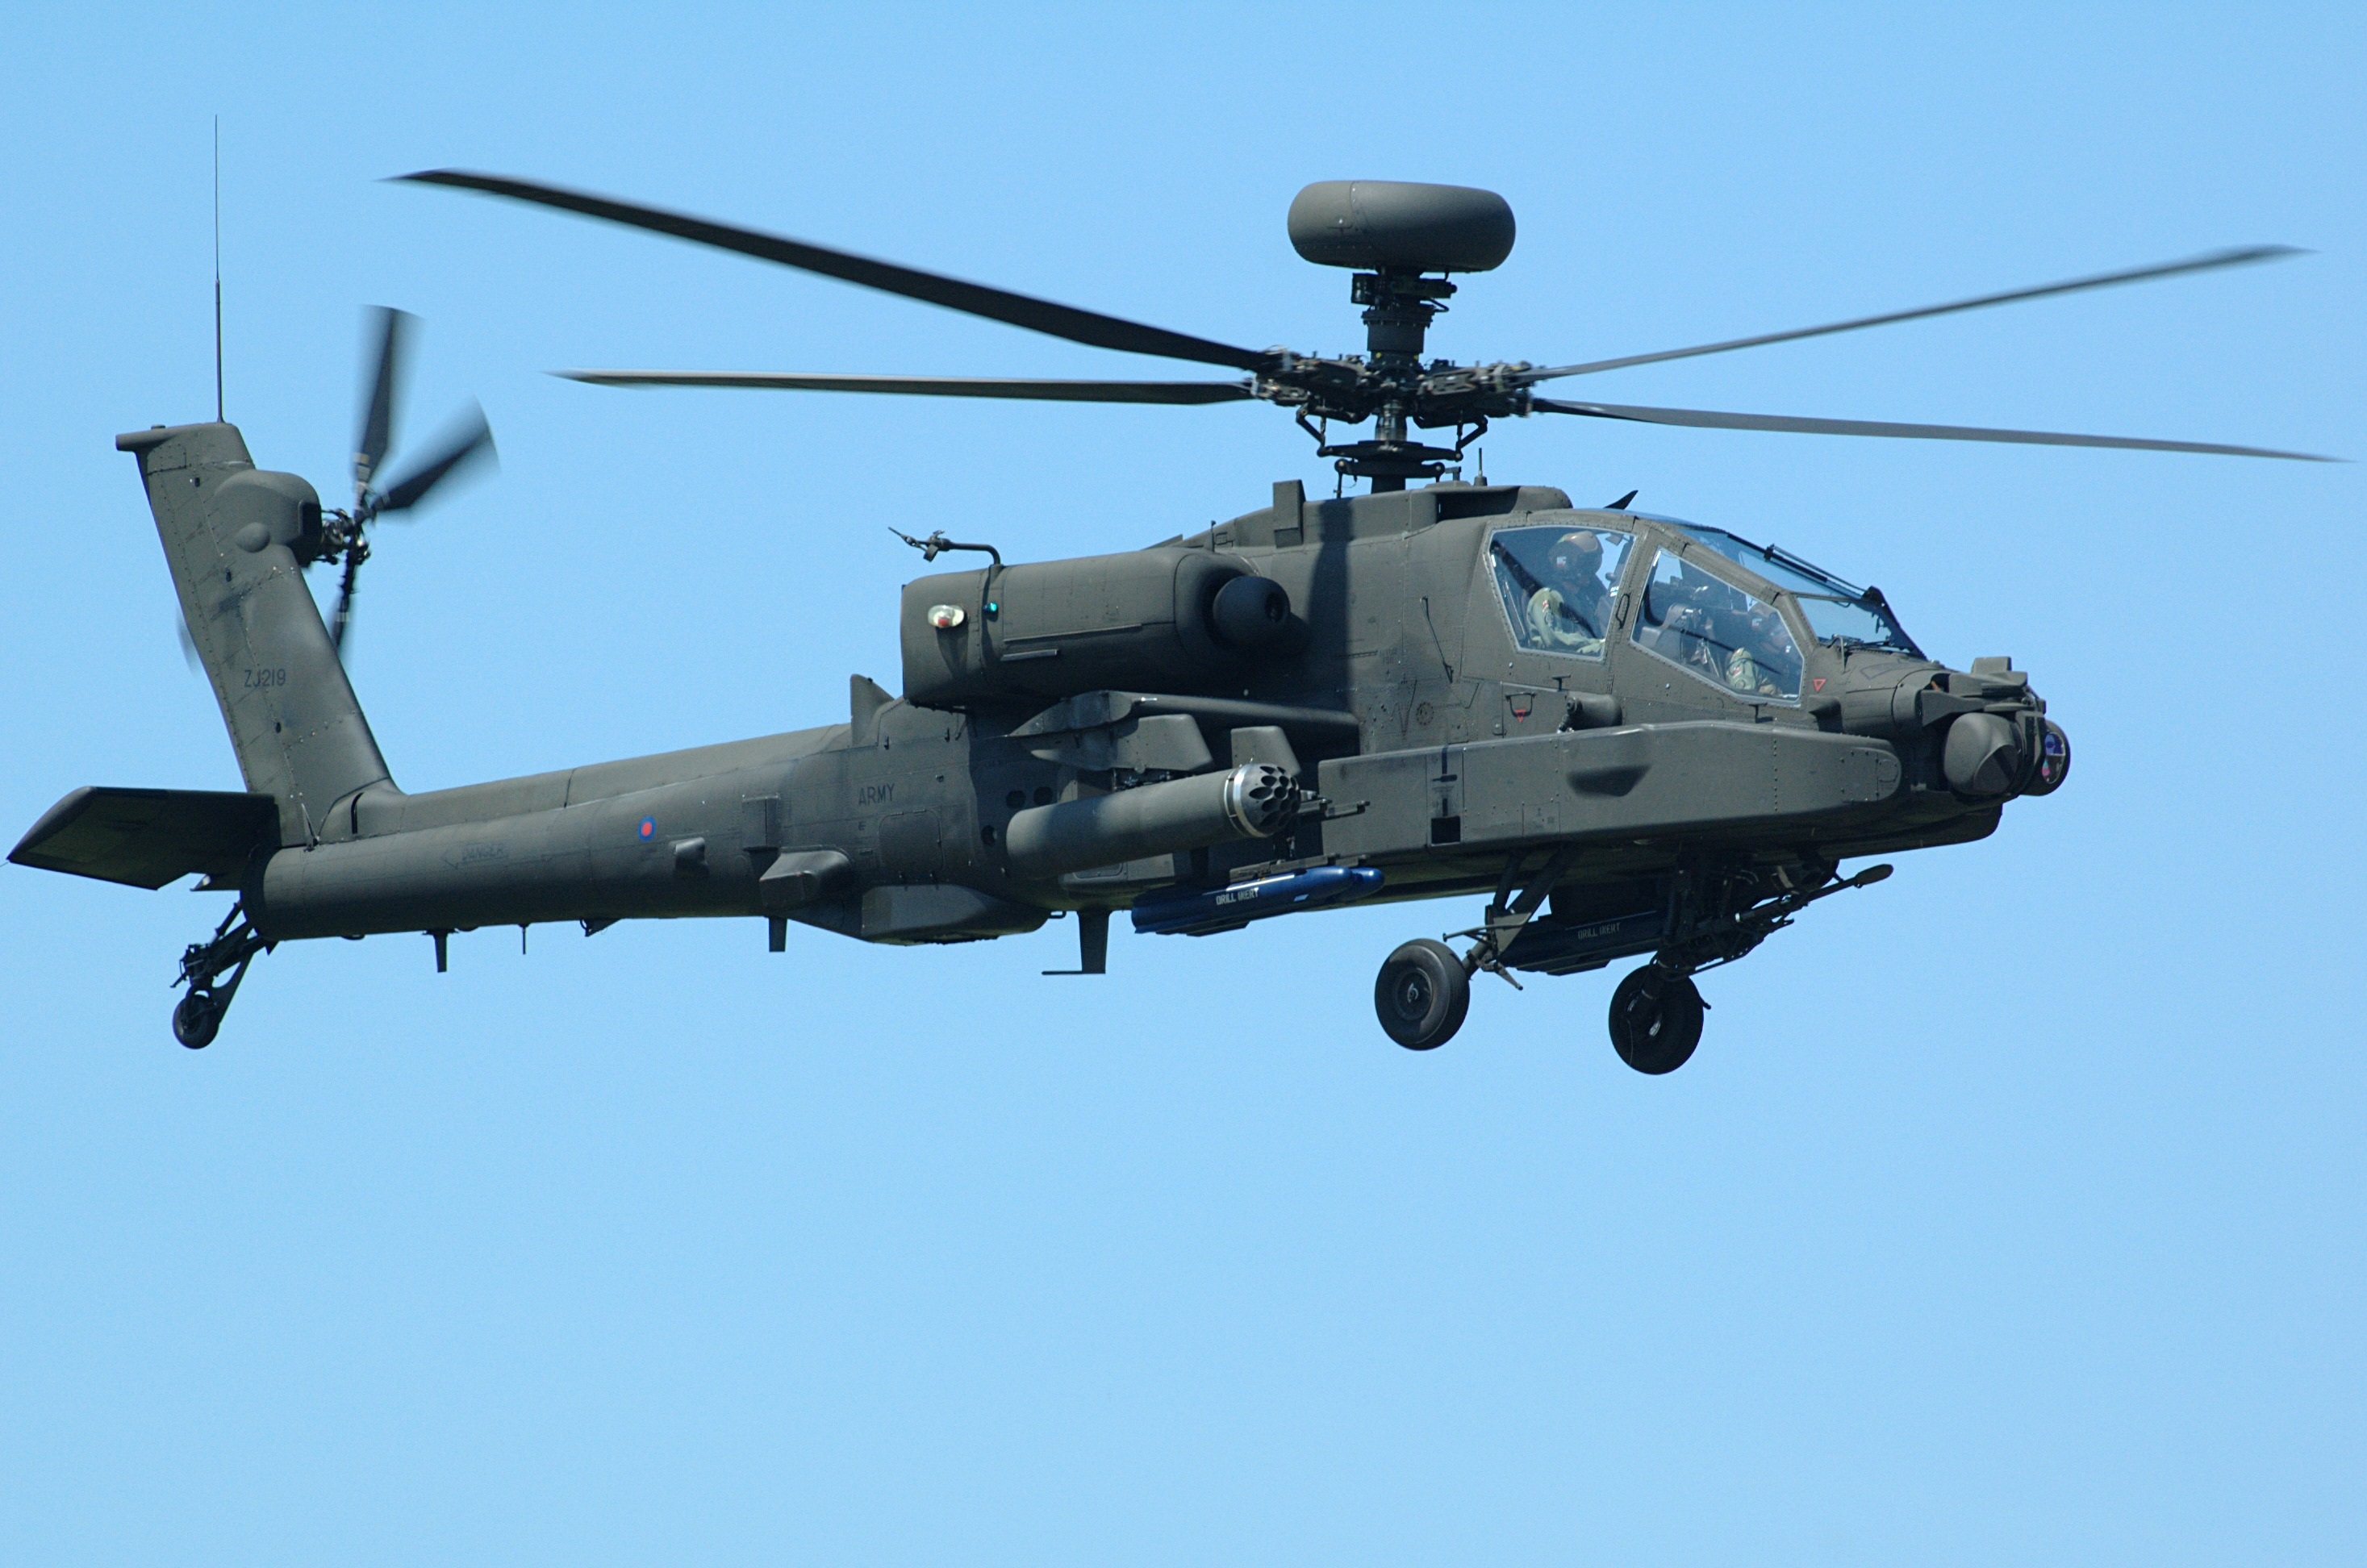
sky, aircraft, military, vehicle, aviation, flight, helicopter, apache, rotorcraft, air force, atmosphere of earth, helicopter rotor, military helicopter, black hawk, sikorsky s 70